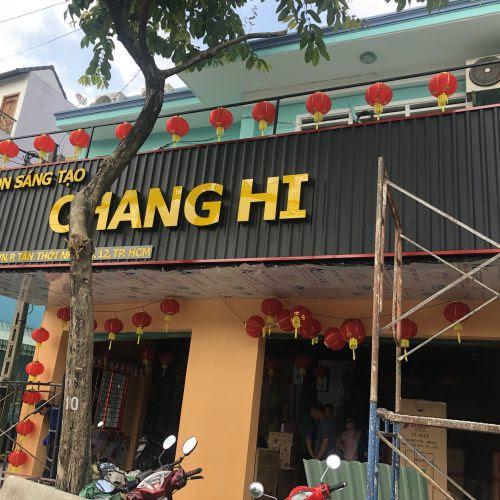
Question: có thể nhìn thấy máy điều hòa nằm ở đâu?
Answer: máy điều hòa nằm trên tầng trên phía bên phải